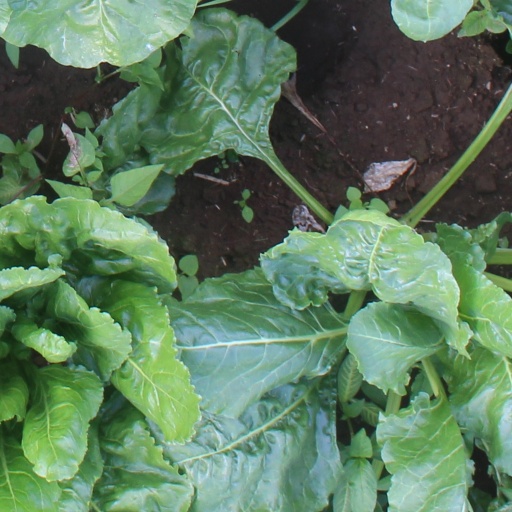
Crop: sugar beet